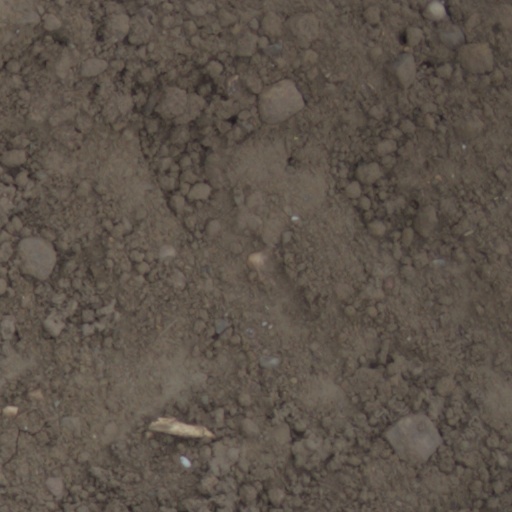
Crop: wheat